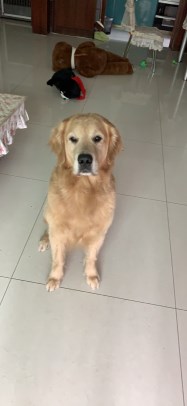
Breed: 5355-n000126-golden_retriever